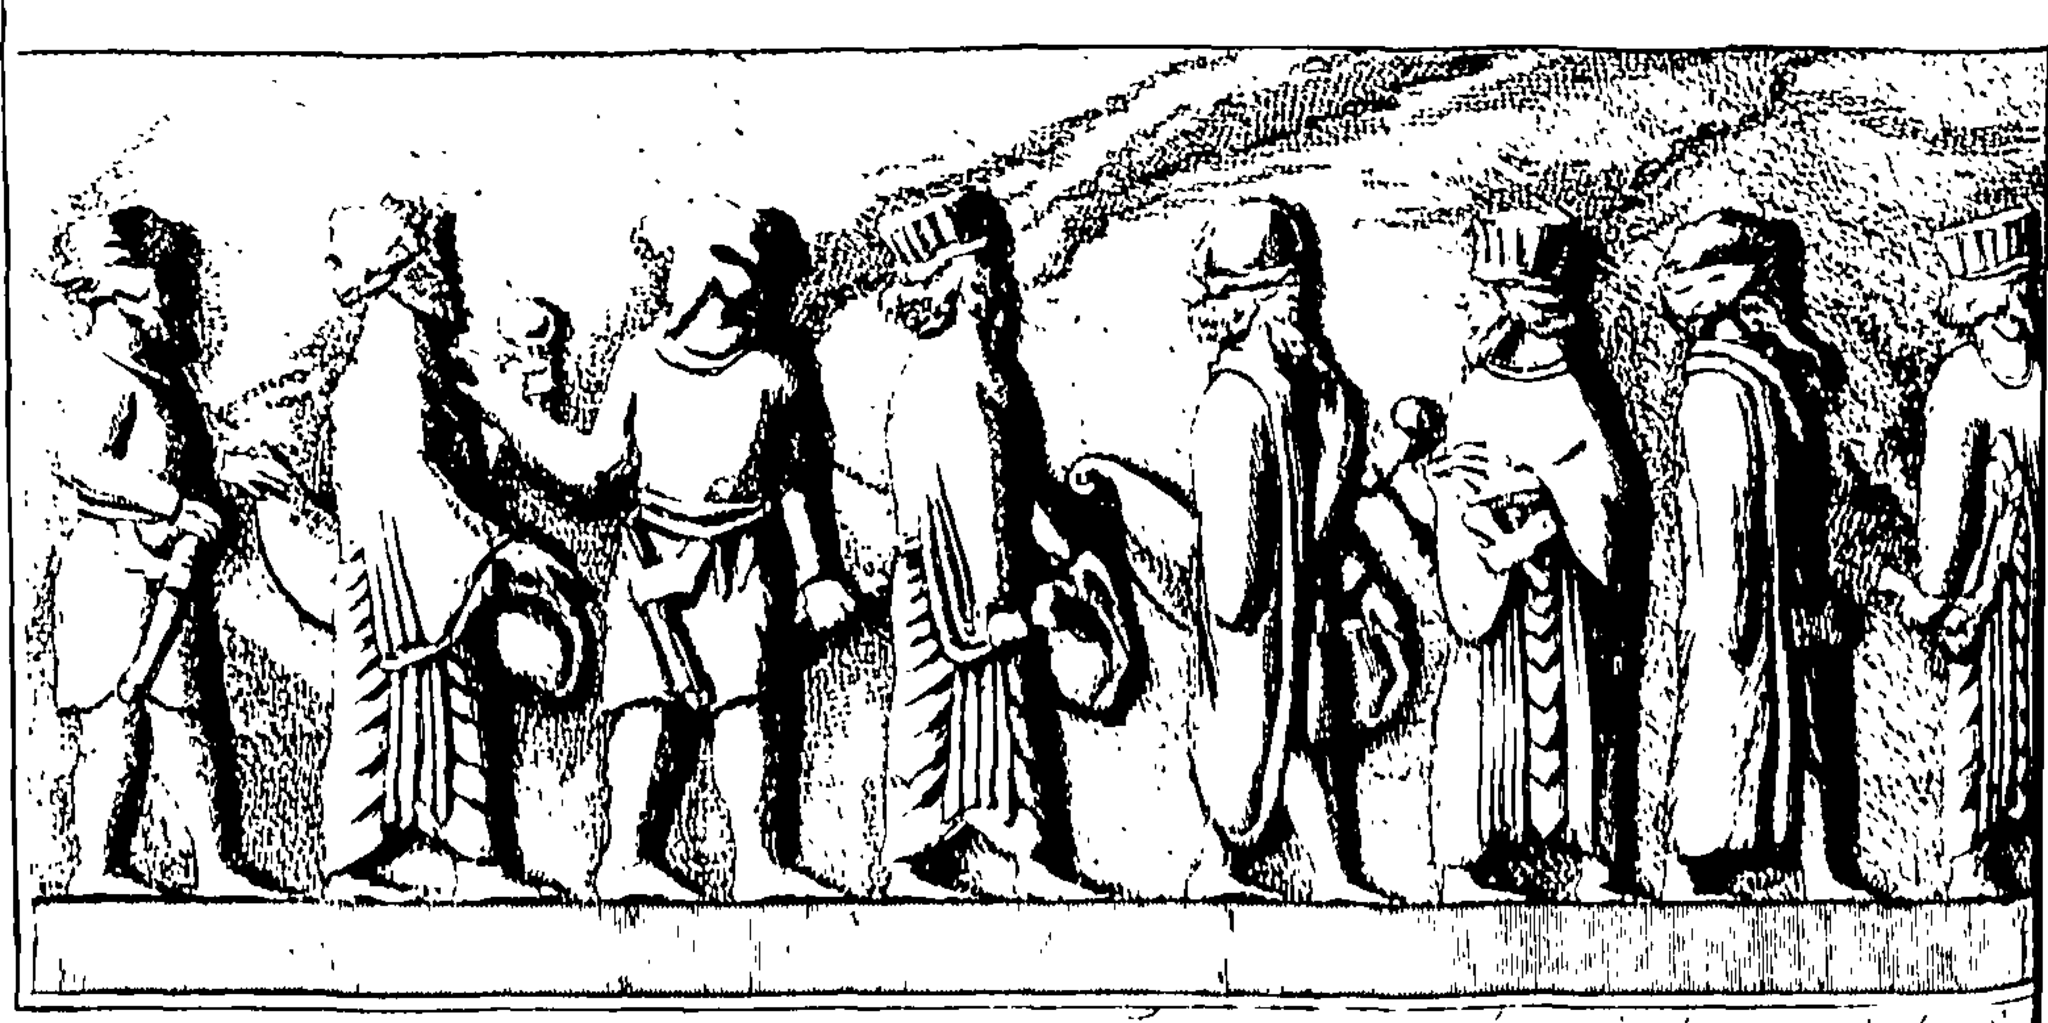
Title: Persepolis illustrata- or Fleuron T114392-6
Description: Fleuron from book: Persepolis illustrata: or, the ancient and royal palace of Persepolis in Persia, Destroyed by Alexander the Great, About Two Thousand Years ago; with Particular Remarks concerning that Palace, And an Account of the Ancient Authors, Who have wrote thereupon. Illustrated and described, in twenty one copper-plates
Date: 1739
Categories: Images uploaded by Fæ, PD-old-100-expired, PD-Art (PD-old-100-expired), Template Unknown (author), CC-PD-Mark, PD-Art missing SDC copyright status, PD-old missing SDC copyright status, 1739 Fleurons, Persepolis illustrata (1739)